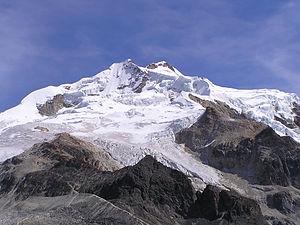
Huayna Potosí est une montagne en Bolivie culminant à 6 088 mètres d'altitude. Elle est située à environ 25 kilomètres au nord de La Paz dans la cordillère Orientale. Le sommet, couvert de glace, est un des plus beaux et plus célèbres du pays, donnant une vue sur l'Altiplano, La Paz, l'Illimani et la cordillère Royale.